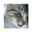
Label: cat